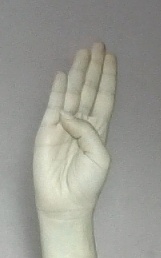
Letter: kaaf